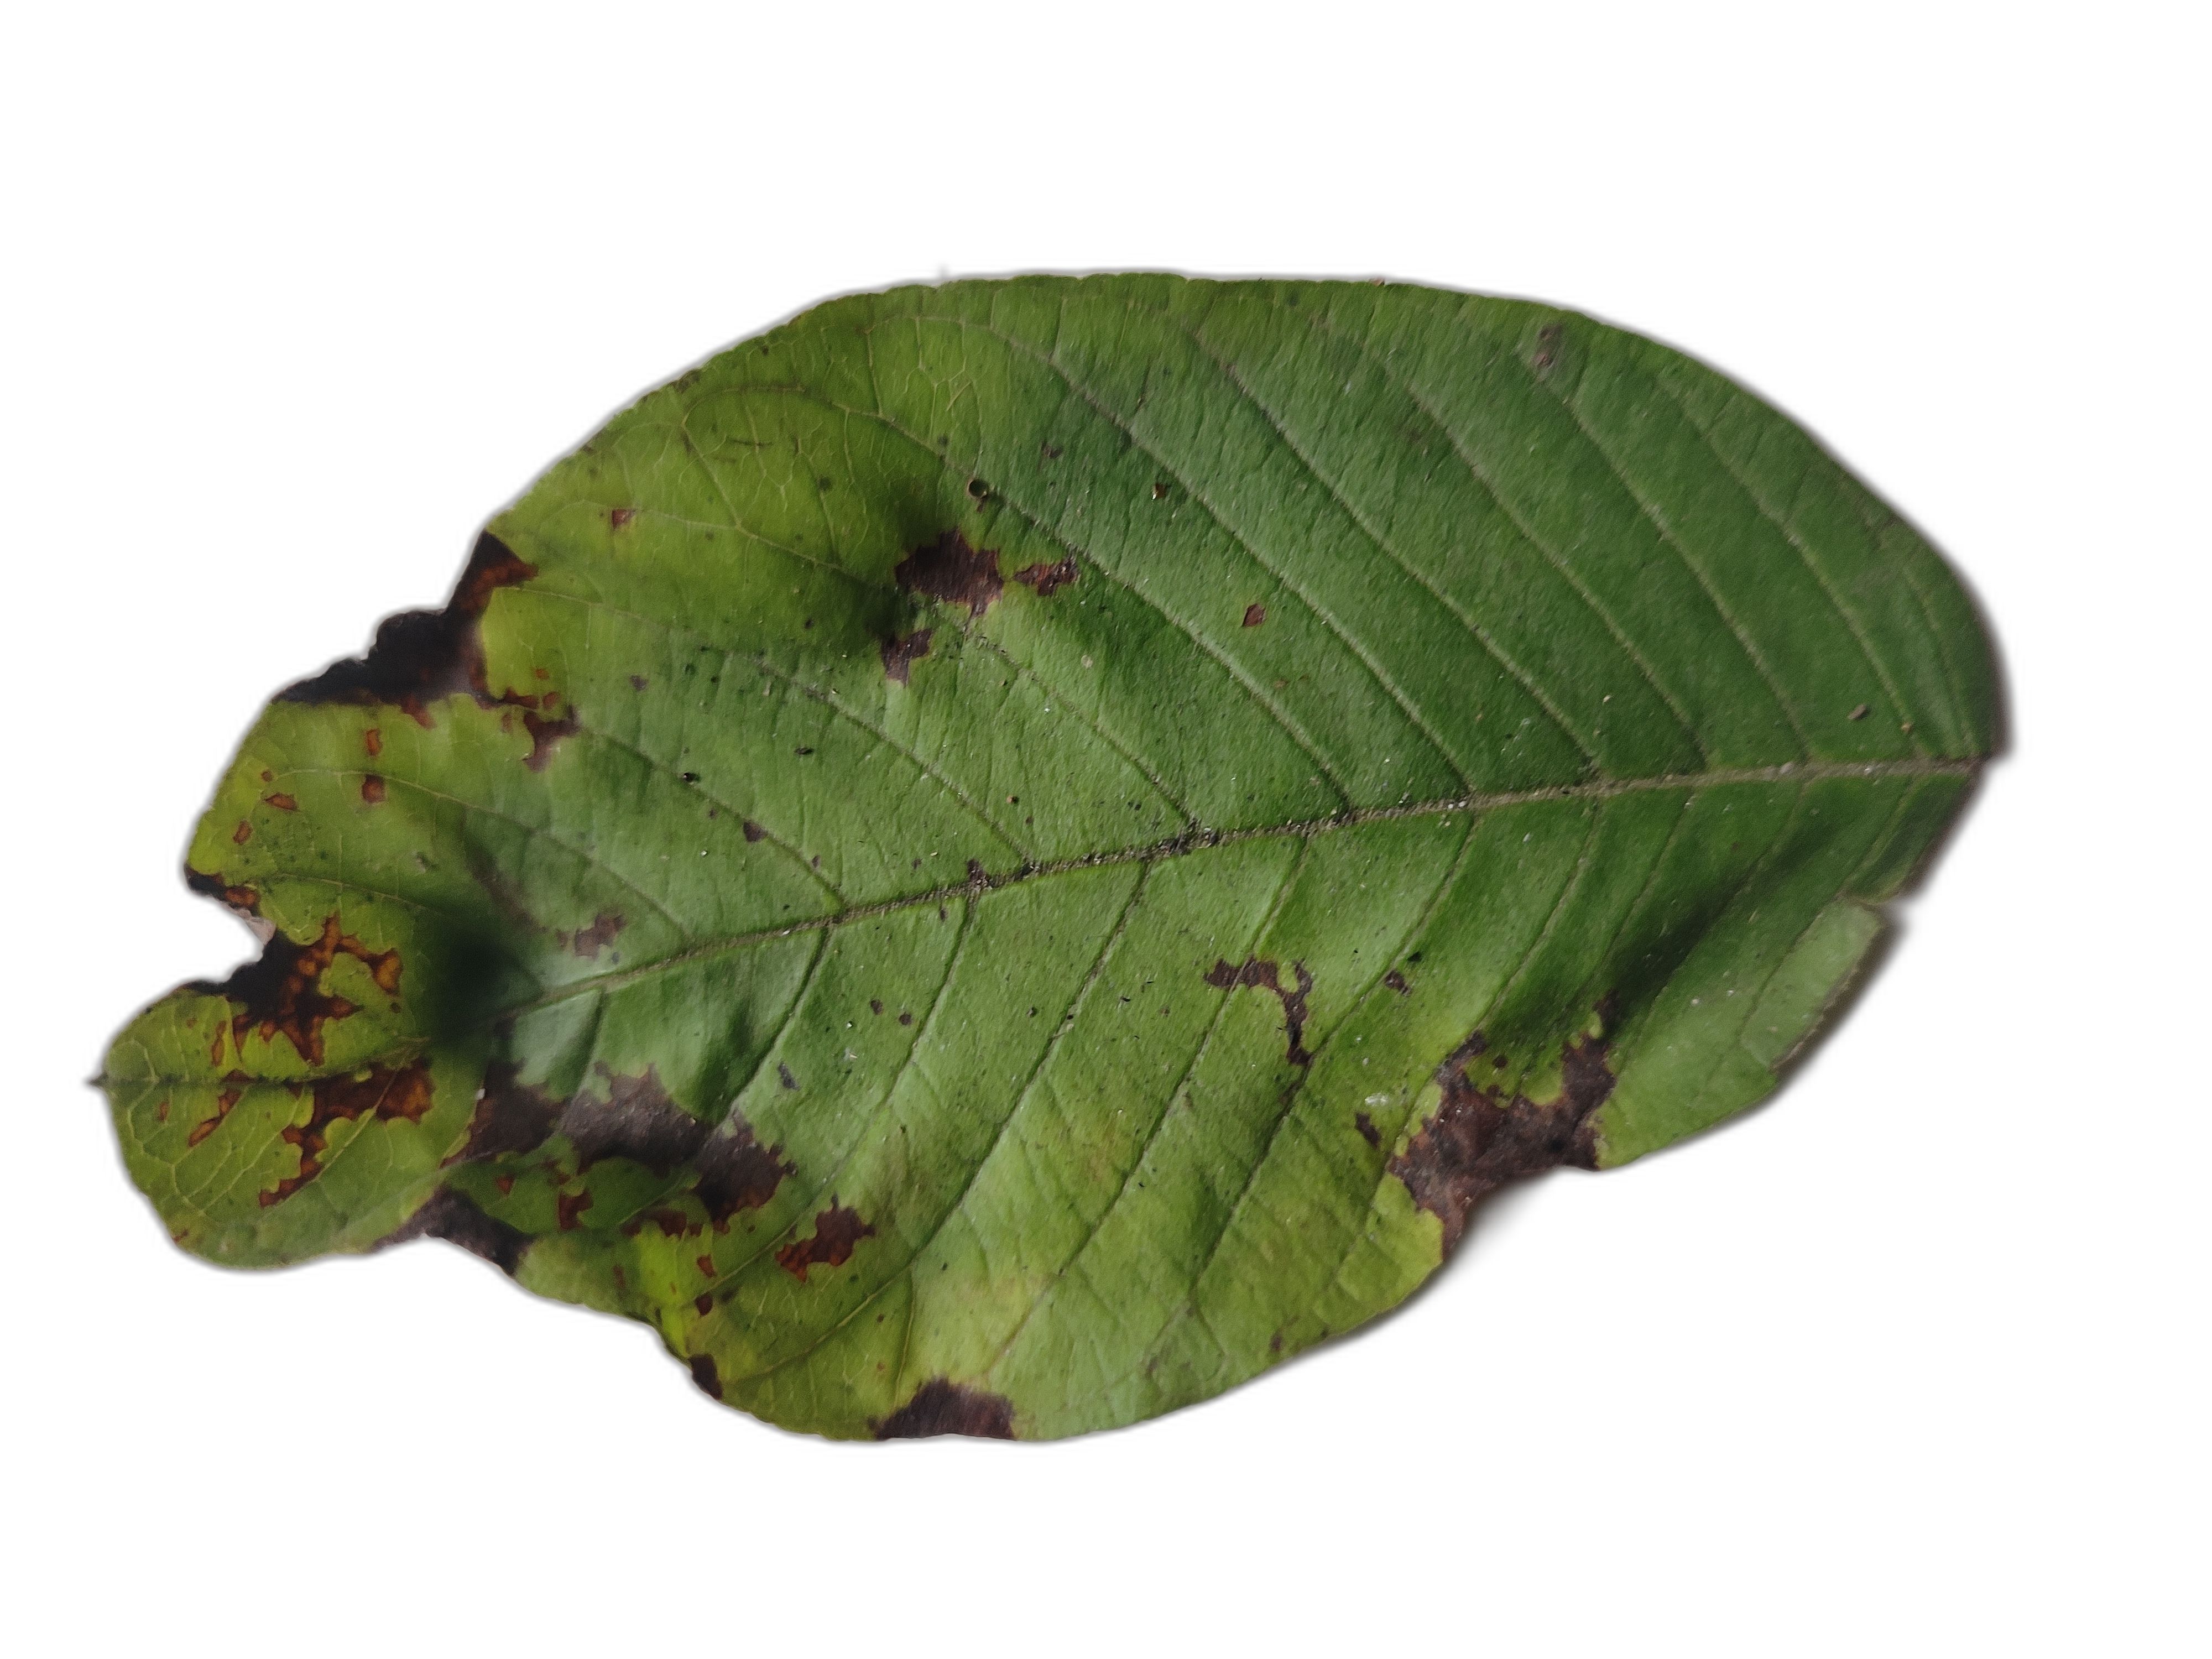
Plant part: leaf
Disease: Canker